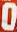
Number: 0